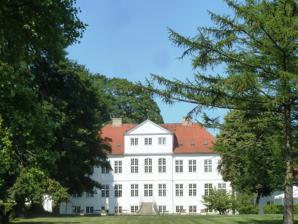
Building: Schæffergården
Country: Denmark
Year built: 1756
Schæffergården General information Architectural style Rococo Location Jægersborg , Gentofte Municipality , Copenhagen Country Denmark Coordinates 55°45′49.83″N 12°32′4.81″E / 55.7638417°N 12.5346694°E / 55.7638417; 12.5346694 Construction started 1755 Completed 1756 Schæffergården , formerly Jægersborghus , is  a Rococo -style mansion located on Jægersborg Allé in Jægersborg , Gentofte Municipality , some 15 kilometres north of central Copenhagen , Denmark . The listed main building was built by court carpenter Dietrich Schäffer in 1755-1756 . It has been owned by the Foundation for Danish-Norwegian Cooperation since the 1940s and is now operated as a conference centre following several renovations and expansions of the complex by architect such as Kaare Klint . History In 1755, Dietrich Schäffer purchased a property with stables at Jægersborg in auction and began the consturciton of a large country house which was completed in 1756. Schäffer hoped to be able to sell it to the king as a replacement for the royal hunting lodge Ibstrup which had fallen into despair. His plan failed and the project brought him close to bankruptcy. In 1772, he finally managed to sell it. The house photographed by Peter Elfelt in 1909 Later owners include Prince Harald of Denmark . Prince Gorm was born in the building. In 1920, Ernst Michaelsen, CEO of Vacuum Oil Company, purchased the property. He charged 32-year-old Kaare Klint with a restoration of the main building.  When MiMichaelsen died, he left the property to the Michaelsen Foundation. In 1948, it was acquired by the Foundation for Danish-Norwegian Cooperation with the aim of creating a Norwegian centre for education and culture in Denmark. The main building was expanded with a new side wings designed by Palle Suenson in 1950–51. Vilhelm Wohlert expanded the complex with a three-storey building with dining room, kitchen and 20 rooms in 1972. Skaarup & Jespersen  was in charge of another expansion of the conference facilities in 1986. References